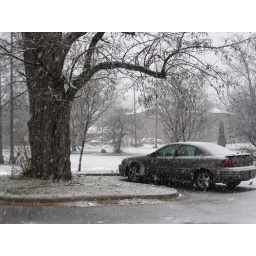
It just looked like someone's trusty horse, waiting by the tree to take it's owner home